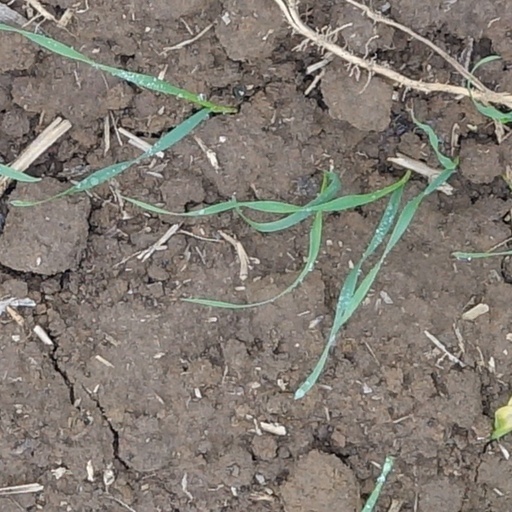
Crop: wheat